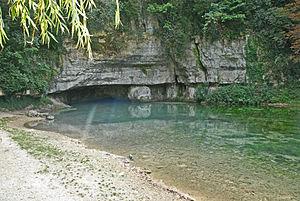
La Douix de Châtillon est une abondante exsurgence à l'origine d'une courte rivière du même nom qui alimente le cours supérieur de la Seine"
Cette liste de sources par débit a pour objectif de classer les sources dont le débit moyen est supérieur à 1 000 litres/seconde.